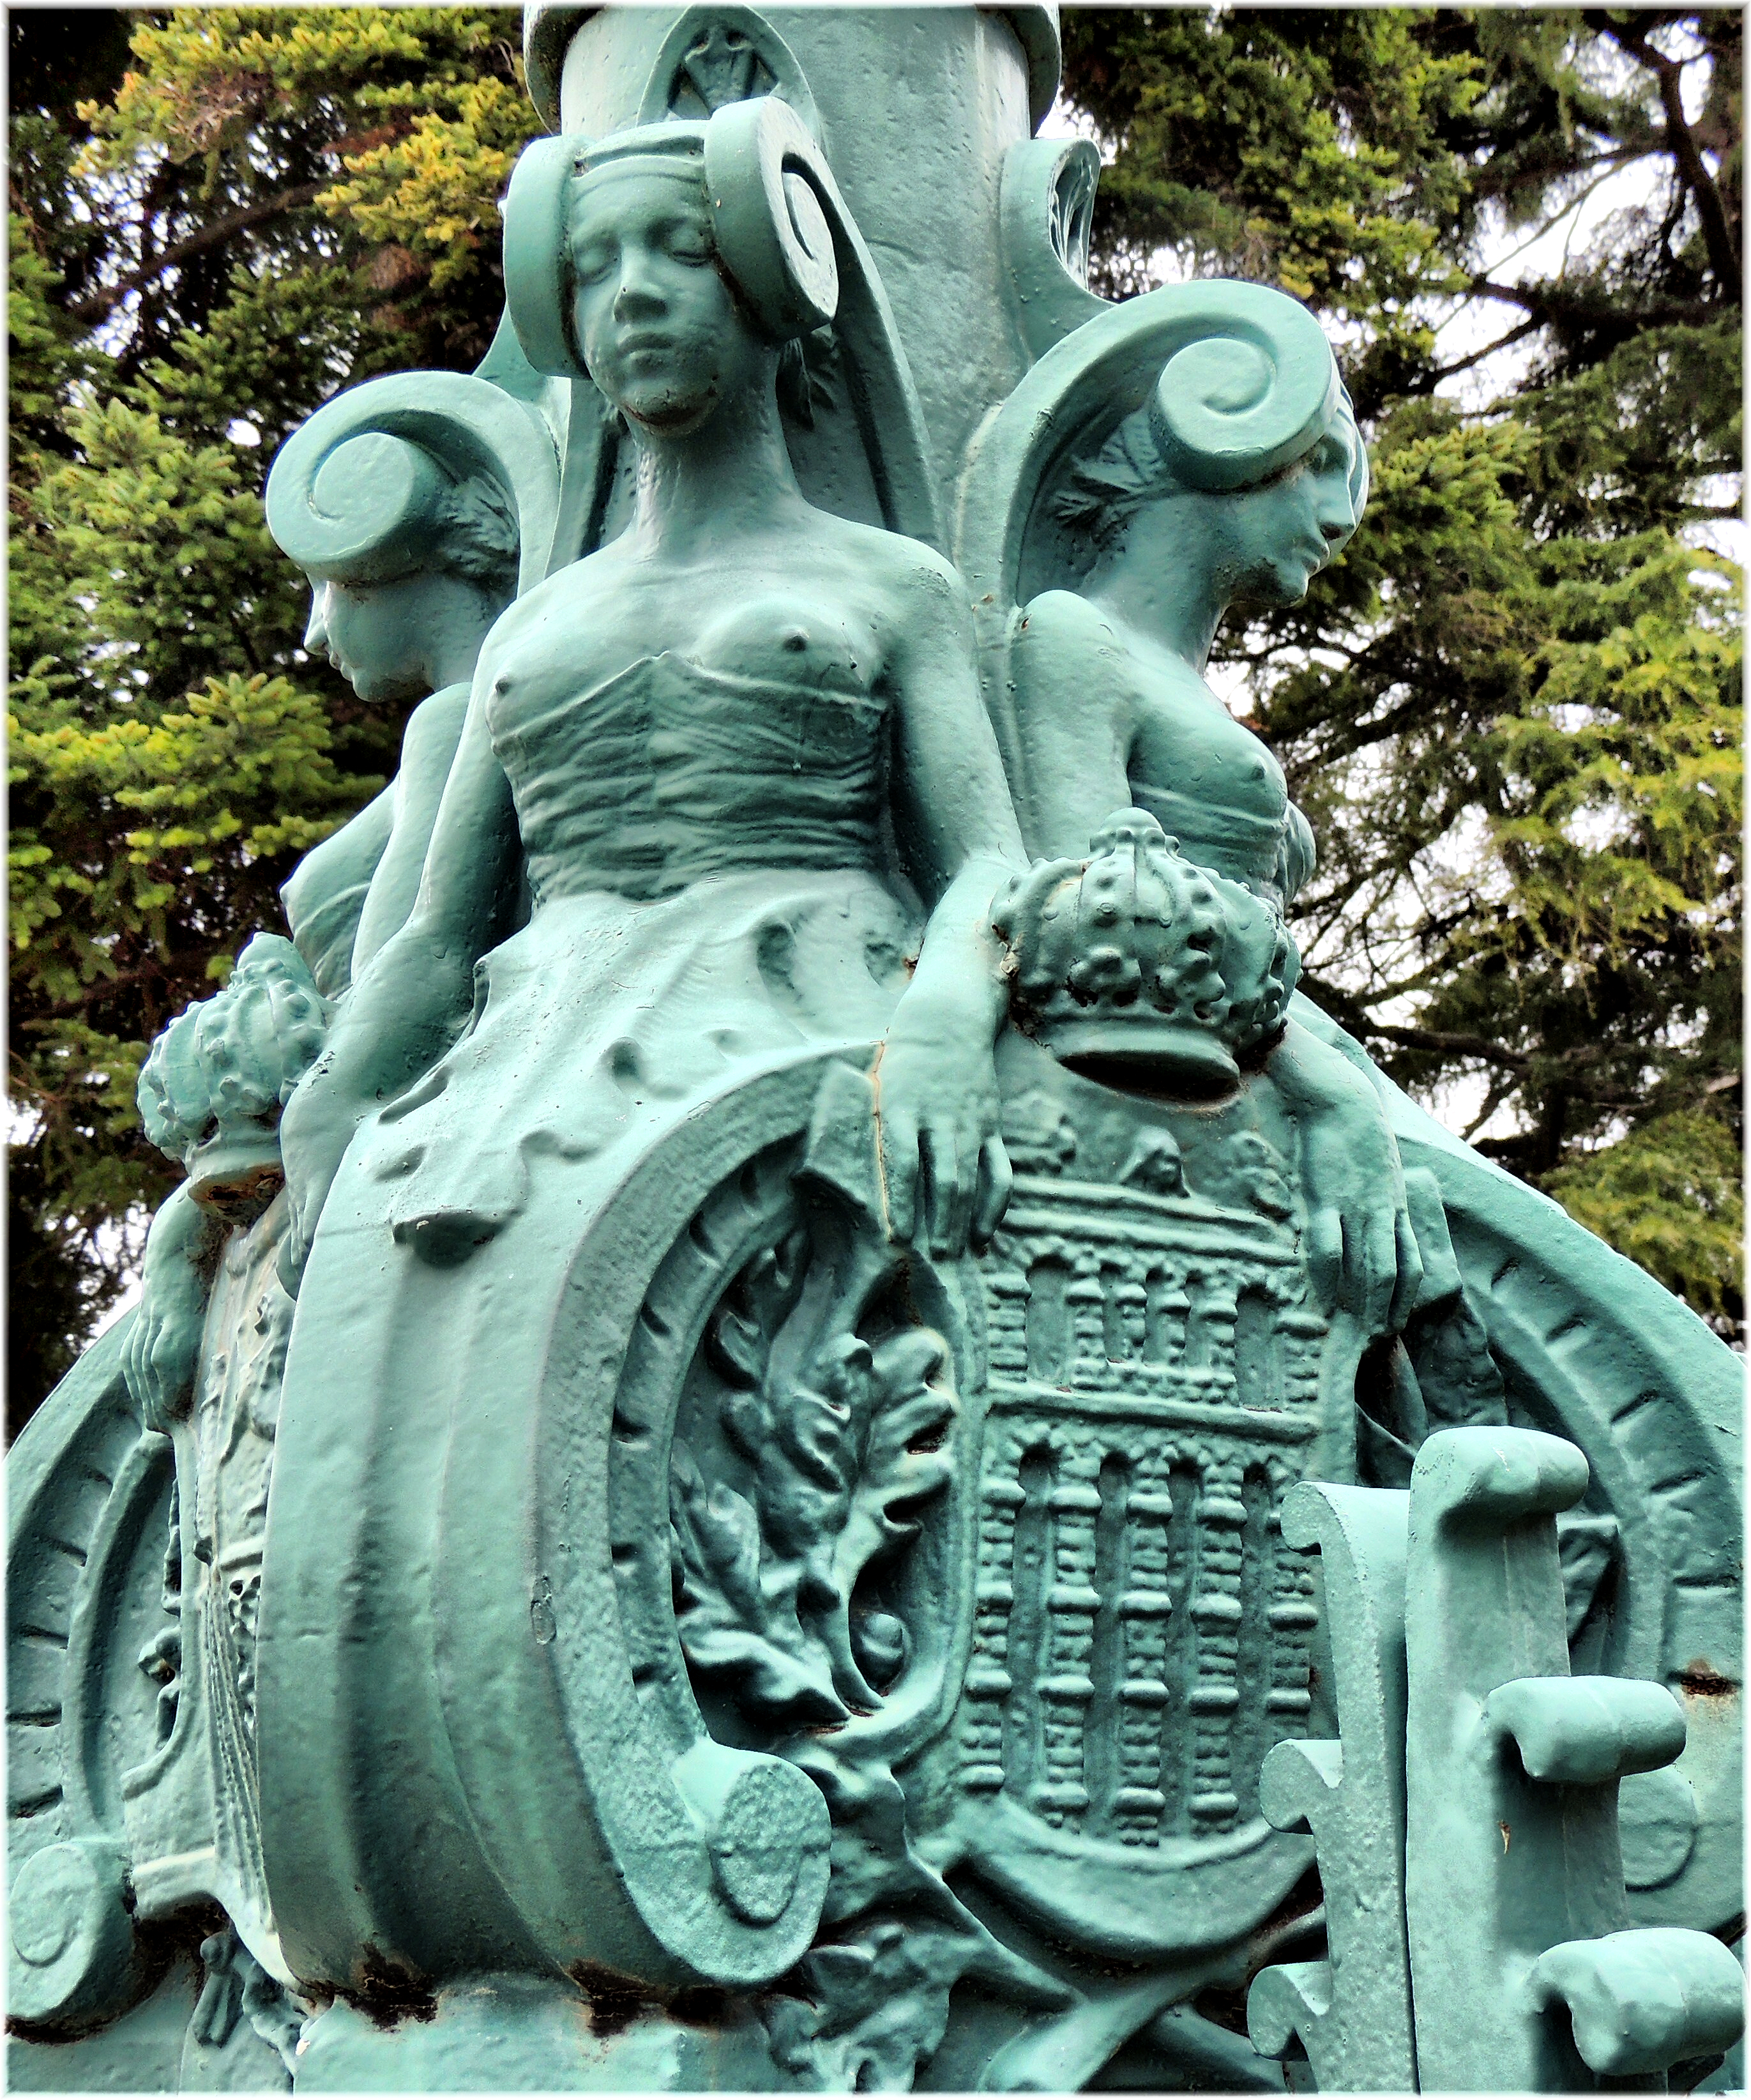
monument, statue, sculpture, art, temple, carving